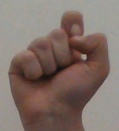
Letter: fa